Freckleton air disaster

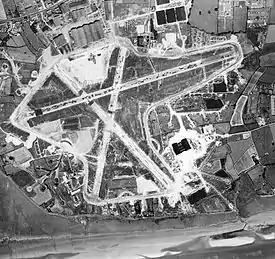
RAF Warton in 1945

The vicinity of the Fylde was spared any destruction during the 1940-41 Blitz air raids upon the United Kingdom. Following America's decision to enter World War II in December 1941, many assembled aircraft were initially transported into the UK via Atlantic shipping routes, at great risk, with significant delay, and with numerous losses. As such, the need for the Allies to identify strategic geographical locations to build and maintain aircraft within Britain to fight the Axis powers across Europe became increasingly apparent and urgent.